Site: brandenburg
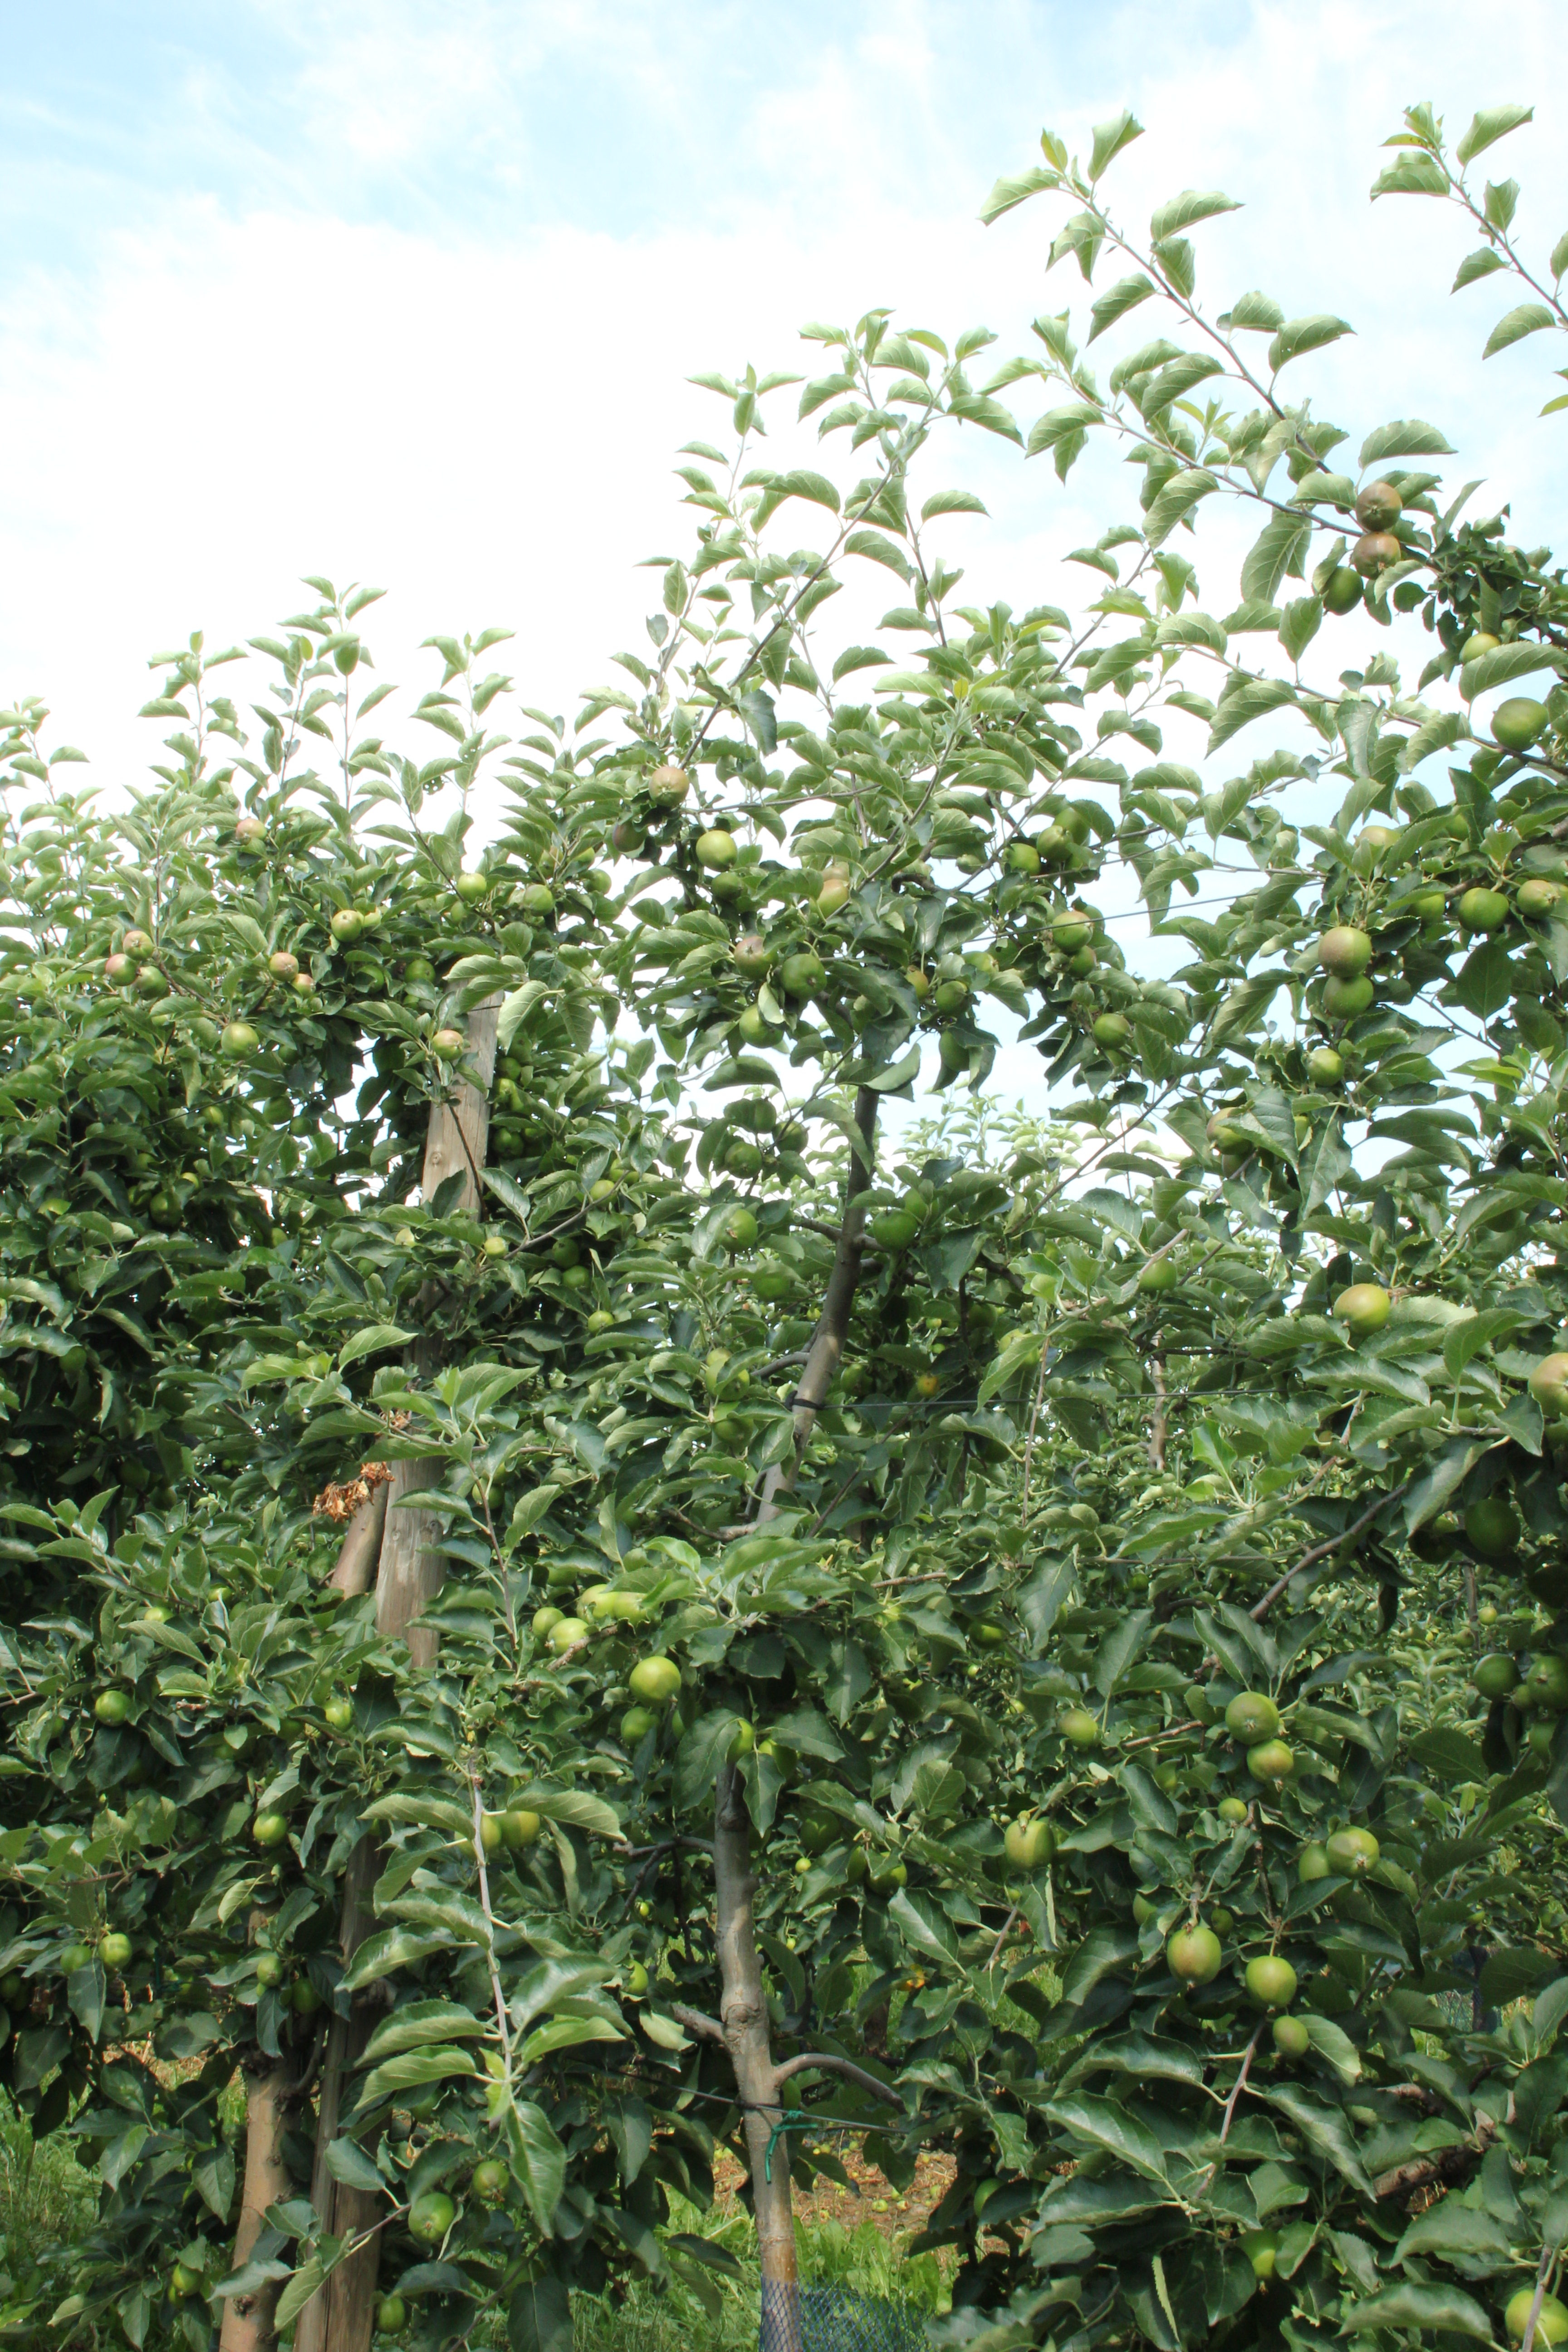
Growth stage (BBCH 74): Development of fruit